Answer in natural language. Is colorful landscape painting behind Microwave? Choose between the following options: no or yes
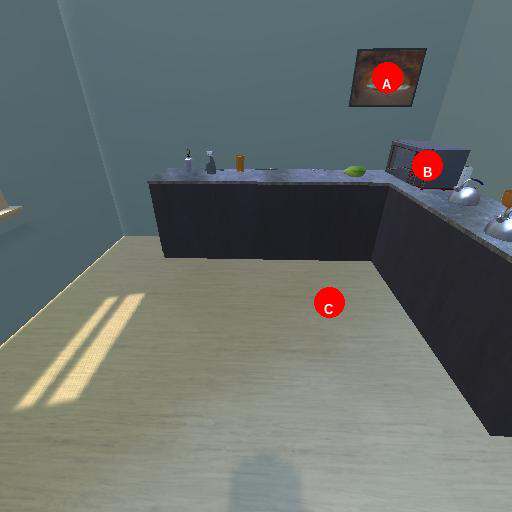
<answer>yes</answer>